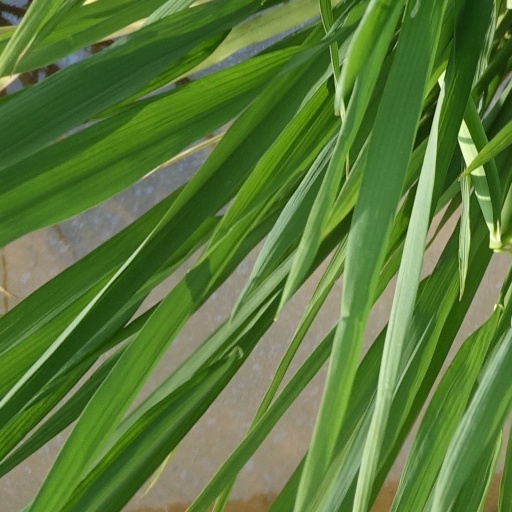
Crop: rice